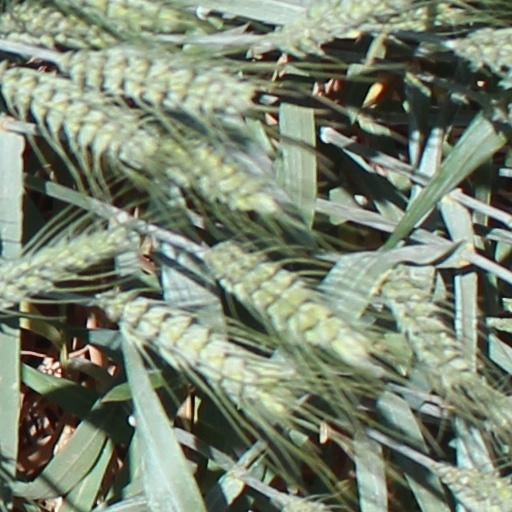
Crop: wheat